Lomovka, Republic of Bashkortostan

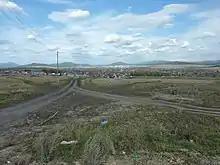

Lomovka is a rural locality (a "selo") in Lomovsky Selsoviet of Beloretsky District of the Republic of Bashkortostan, Russia. Population: